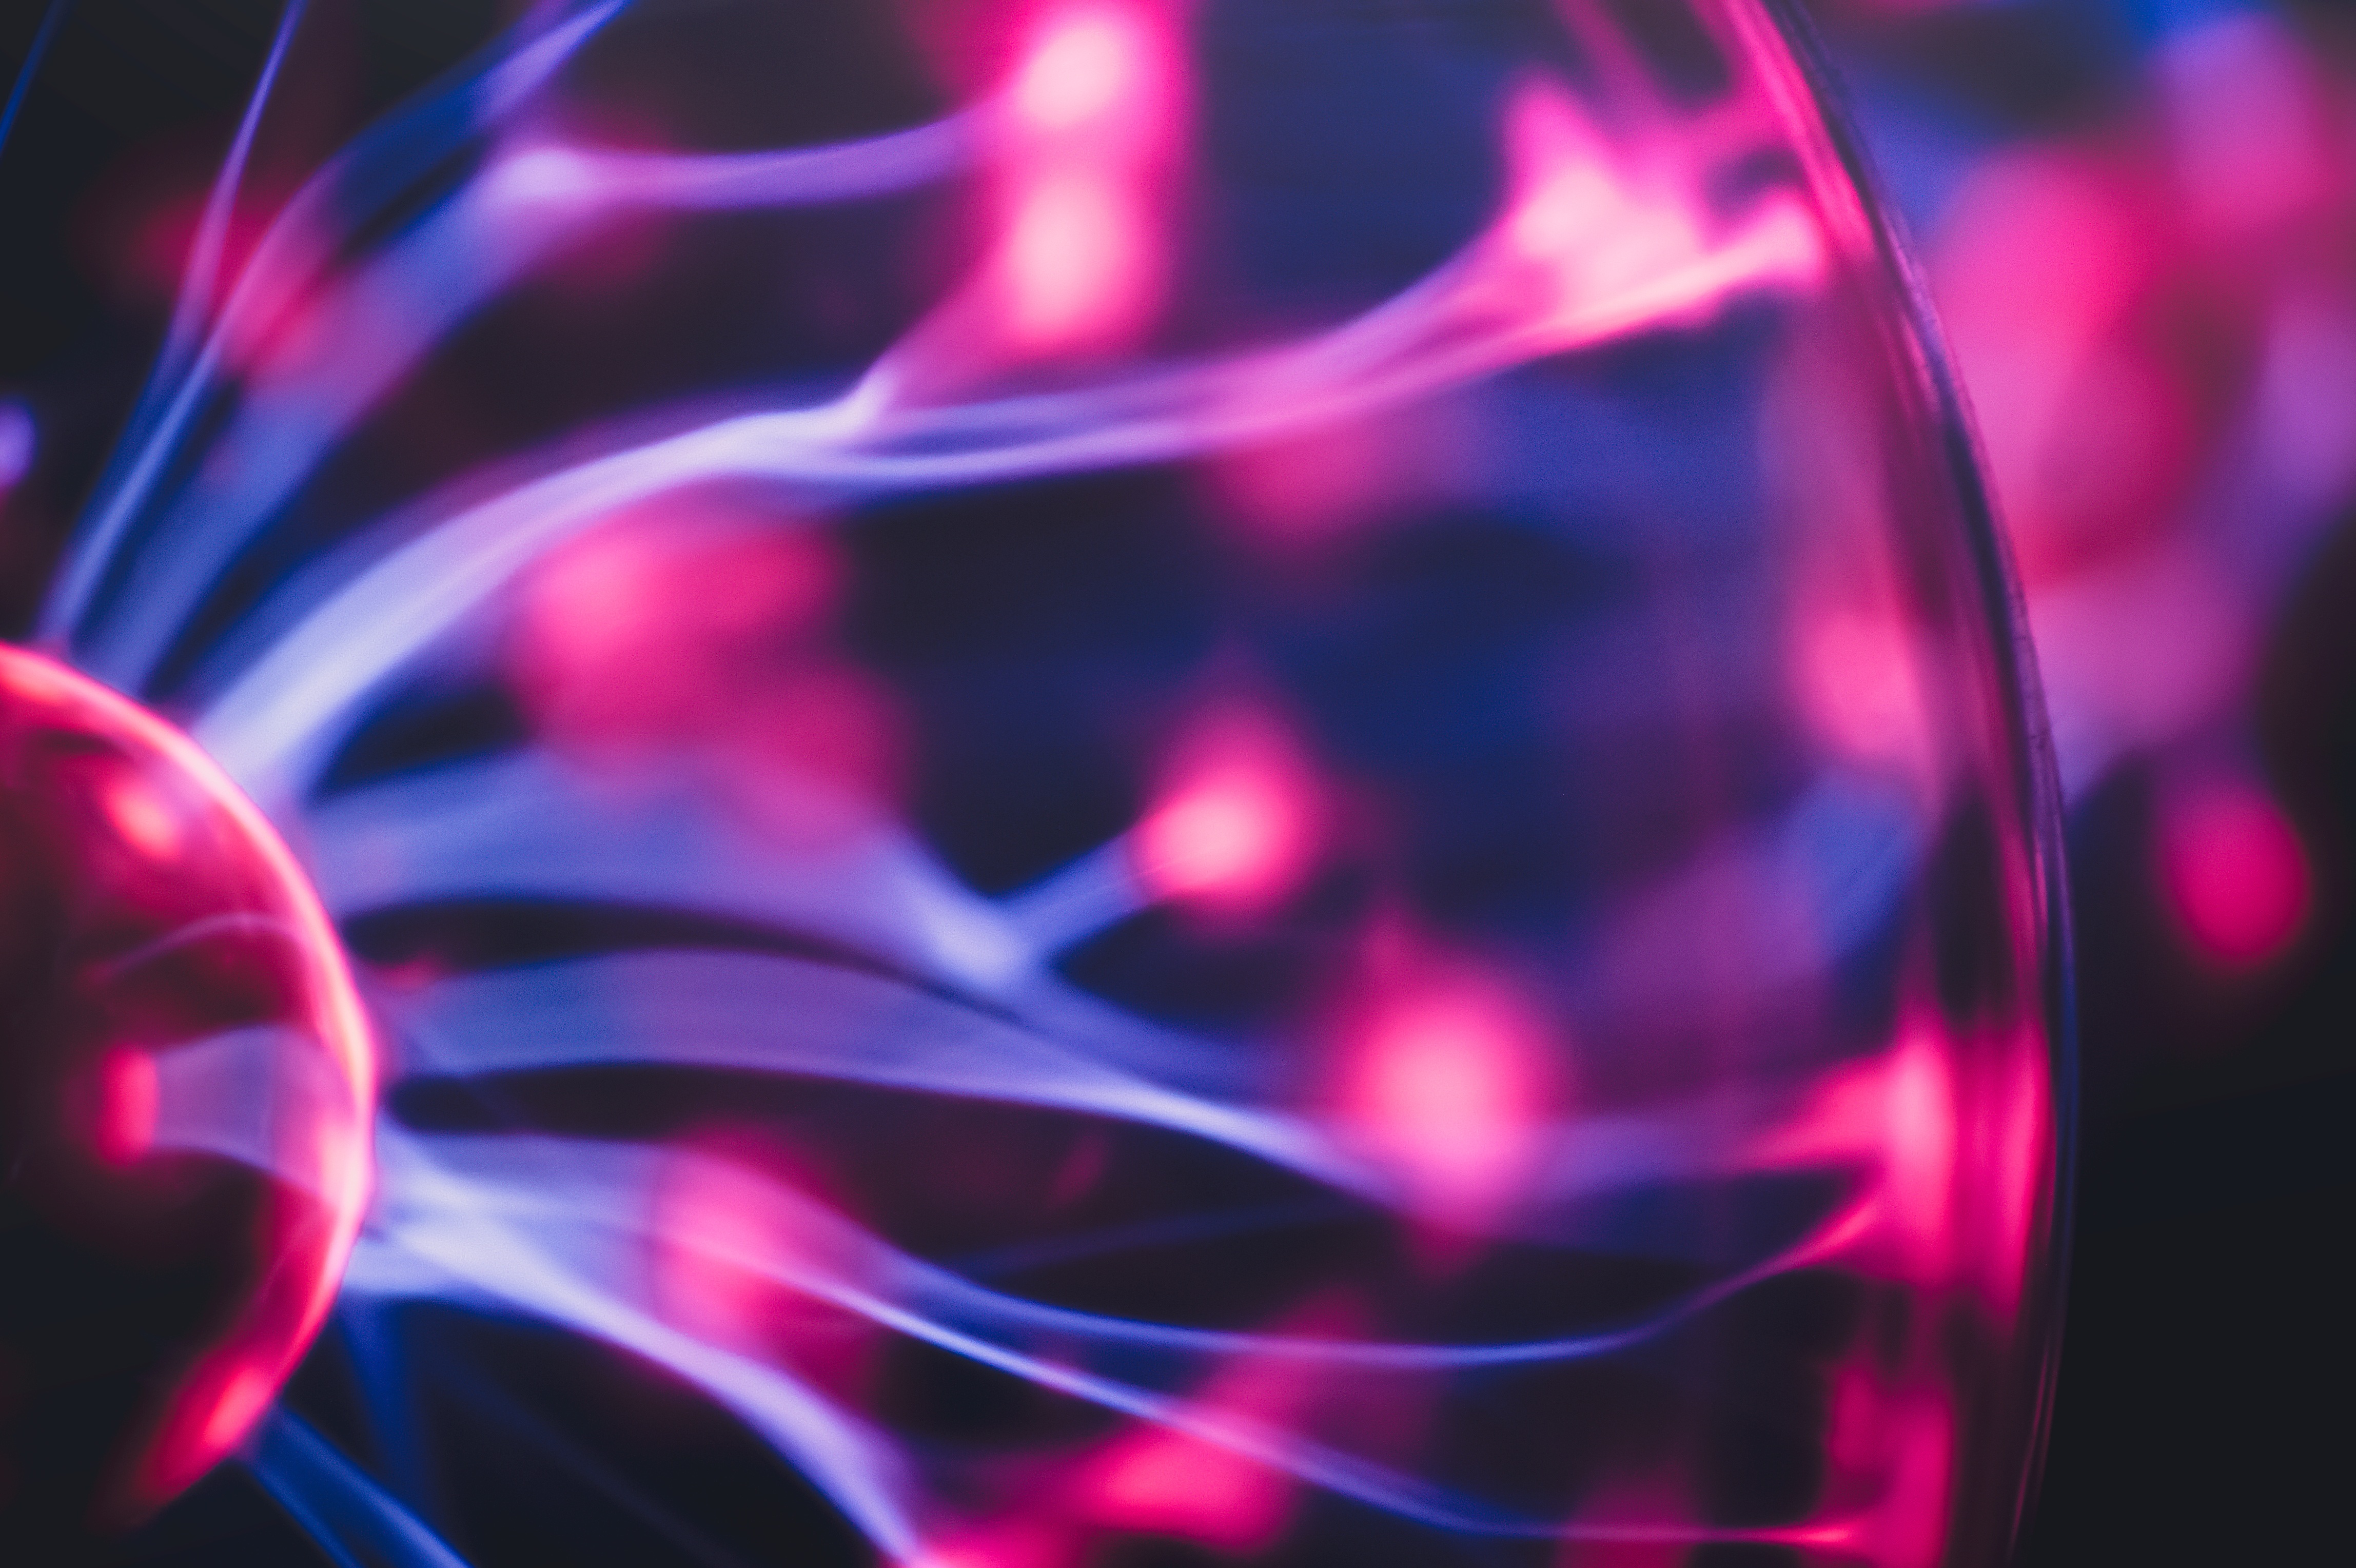
light, technology, flower, petal, red, equipment, color, flame, blue, lamp, electricity, circle, energy, power, design, shape, plasma, voltage, computer wallpaper